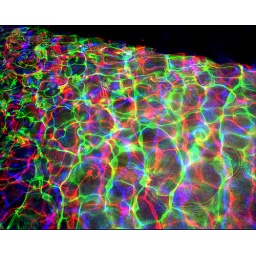
colorful sunlight ripples in water